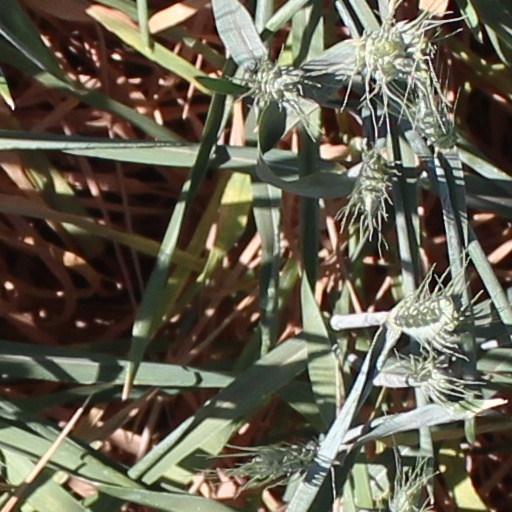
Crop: wheat